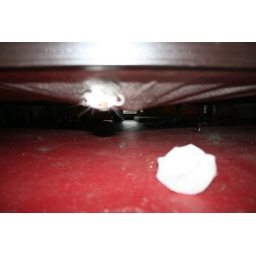
This is my cat's face in my box spring.